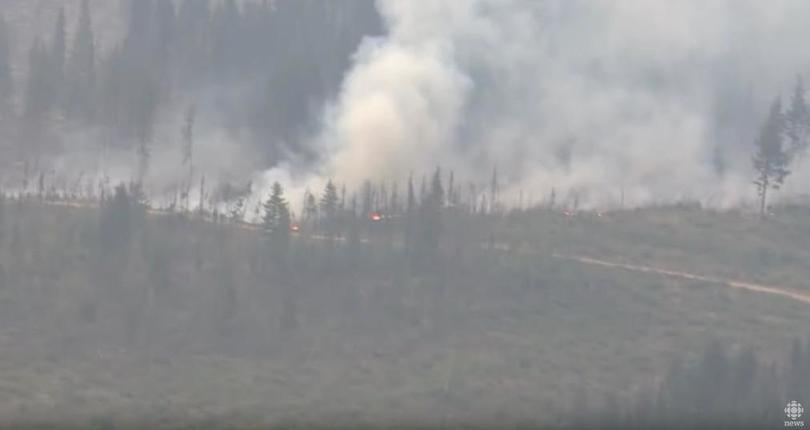
Fire: no
Smoke: yes